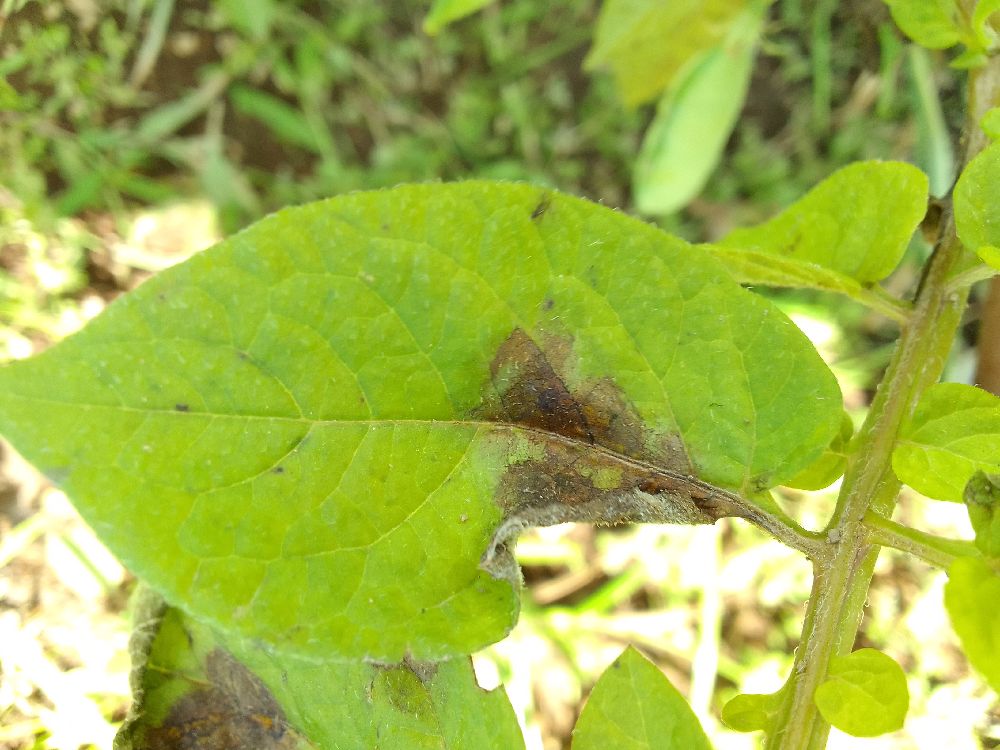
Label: Late blight